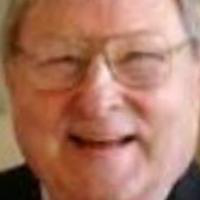
Age group: age 56-65